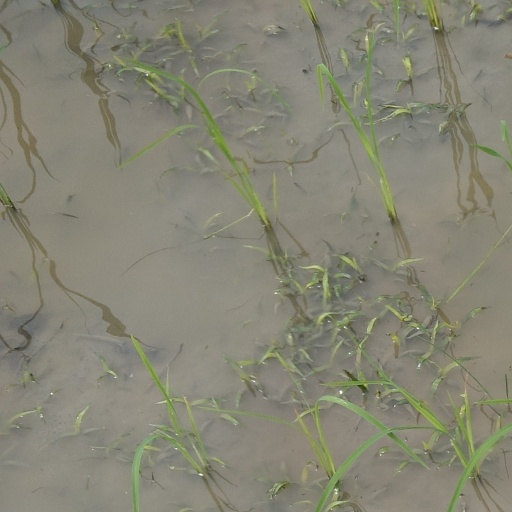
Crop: rice